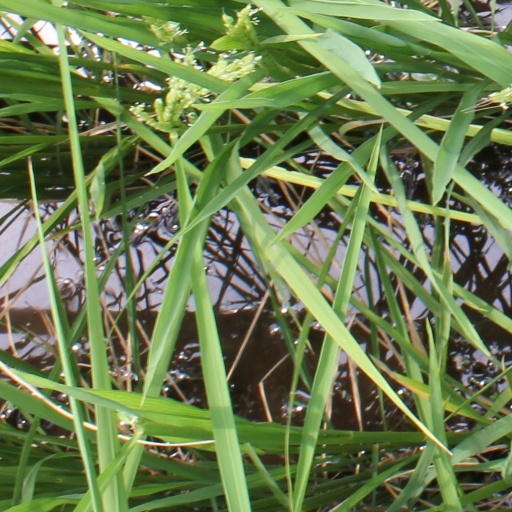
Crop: rice